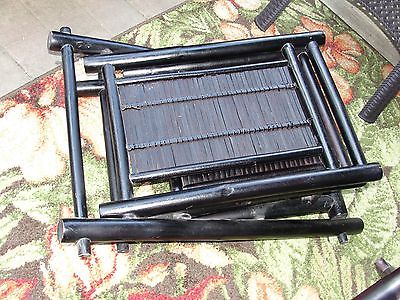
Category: chair